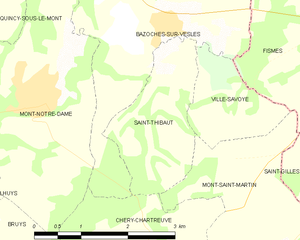
Carte des communes françaises: Saint-Thibaut